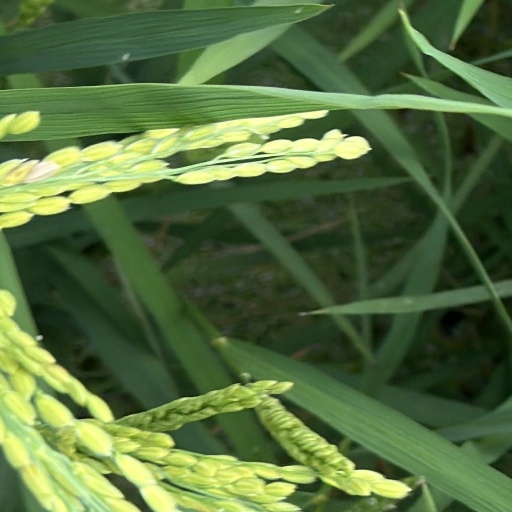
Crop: rice